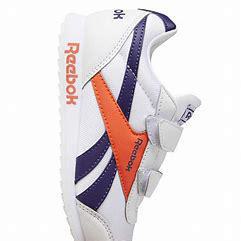
Brand: Reebok
Model: Royal Classic Jogger 2